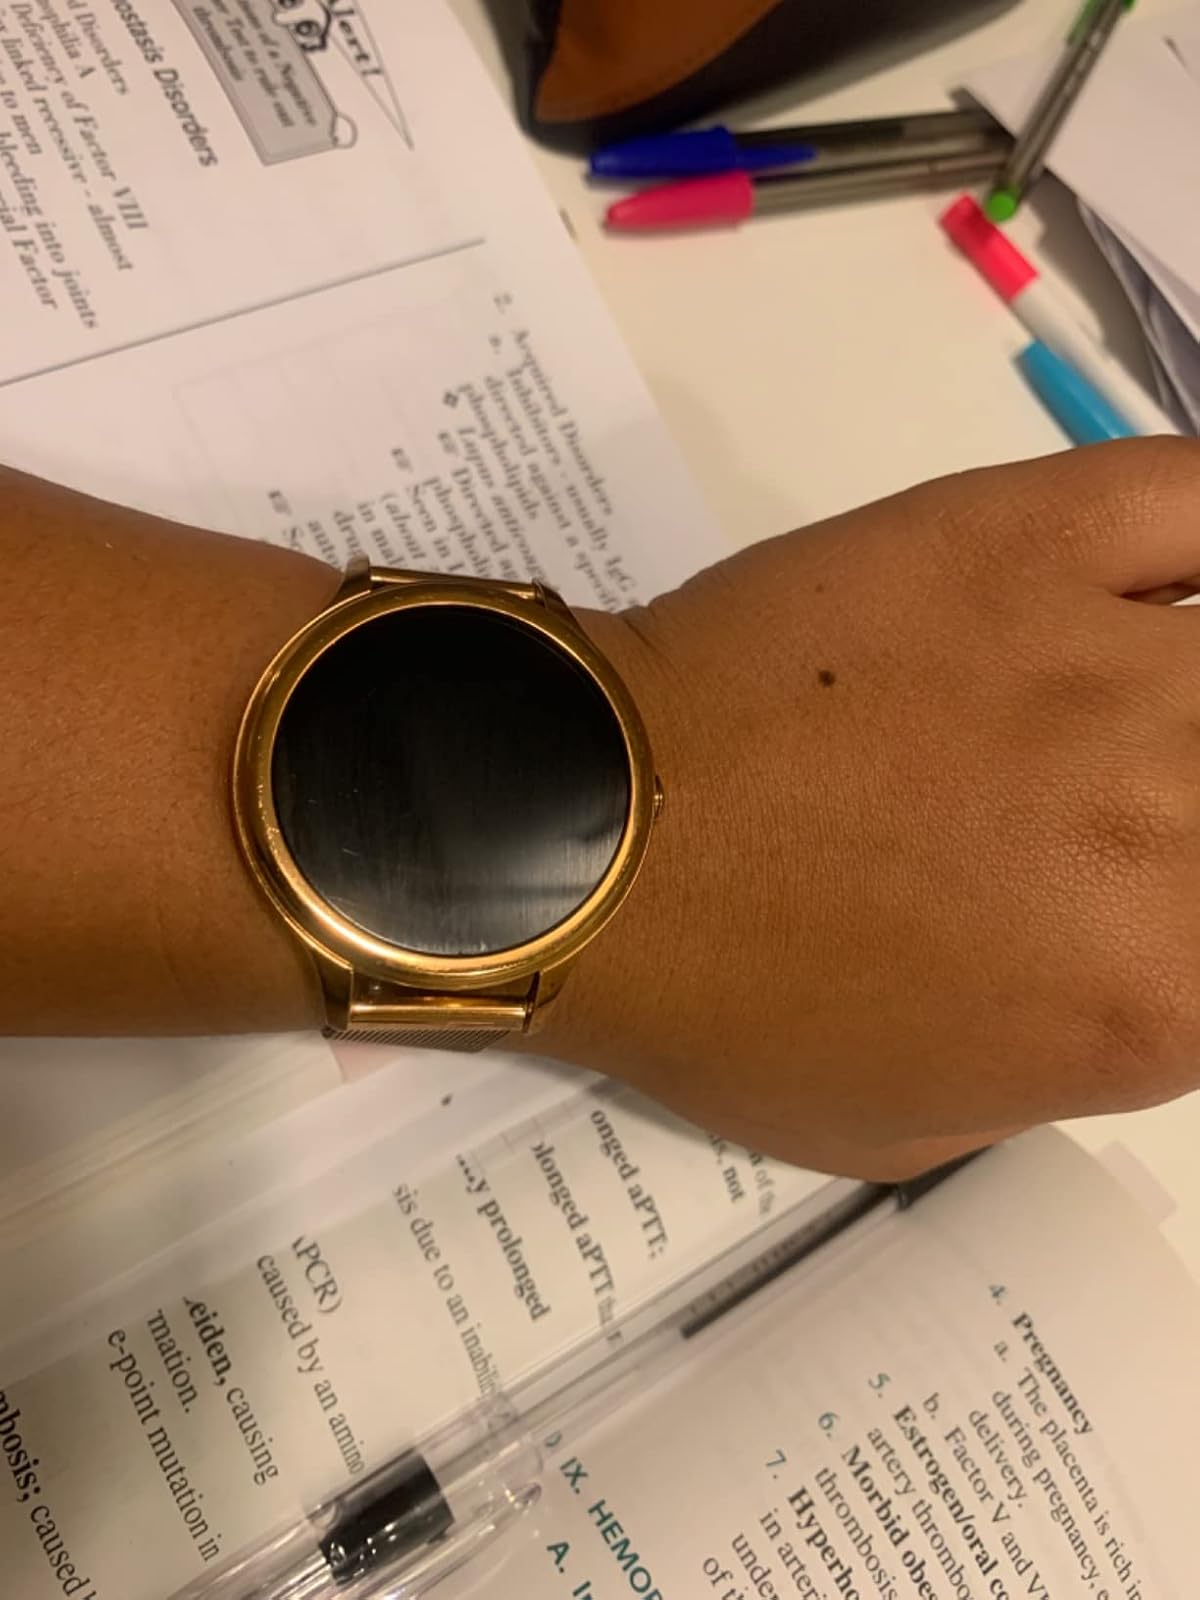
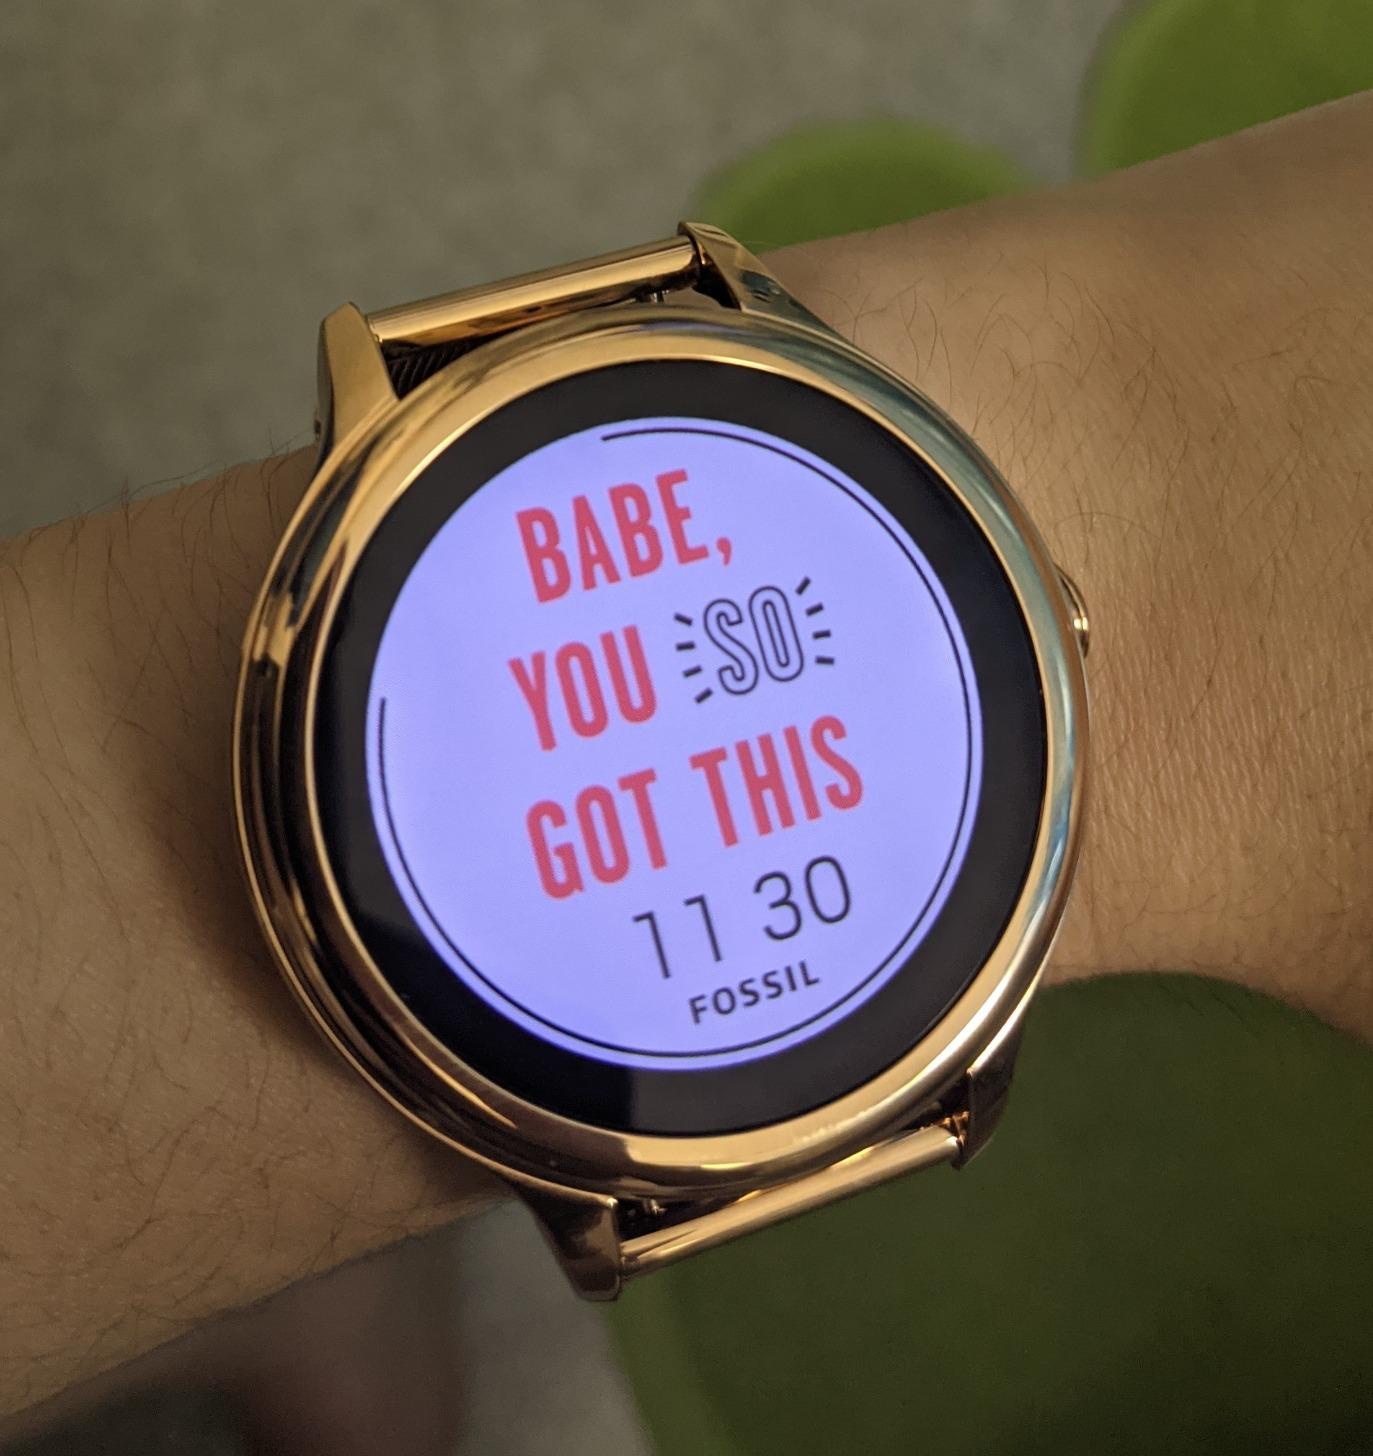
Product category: smartwatch
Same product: yes